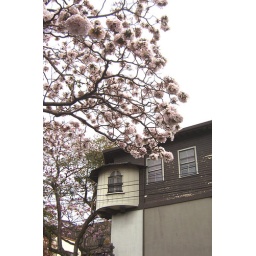
Those trees blossoms only in March-April, from bright orange to pale pink. San Jose, Costa Rica (Central America)